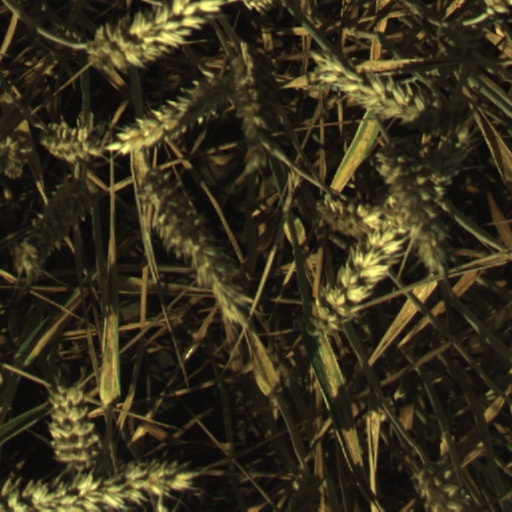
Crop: wheat